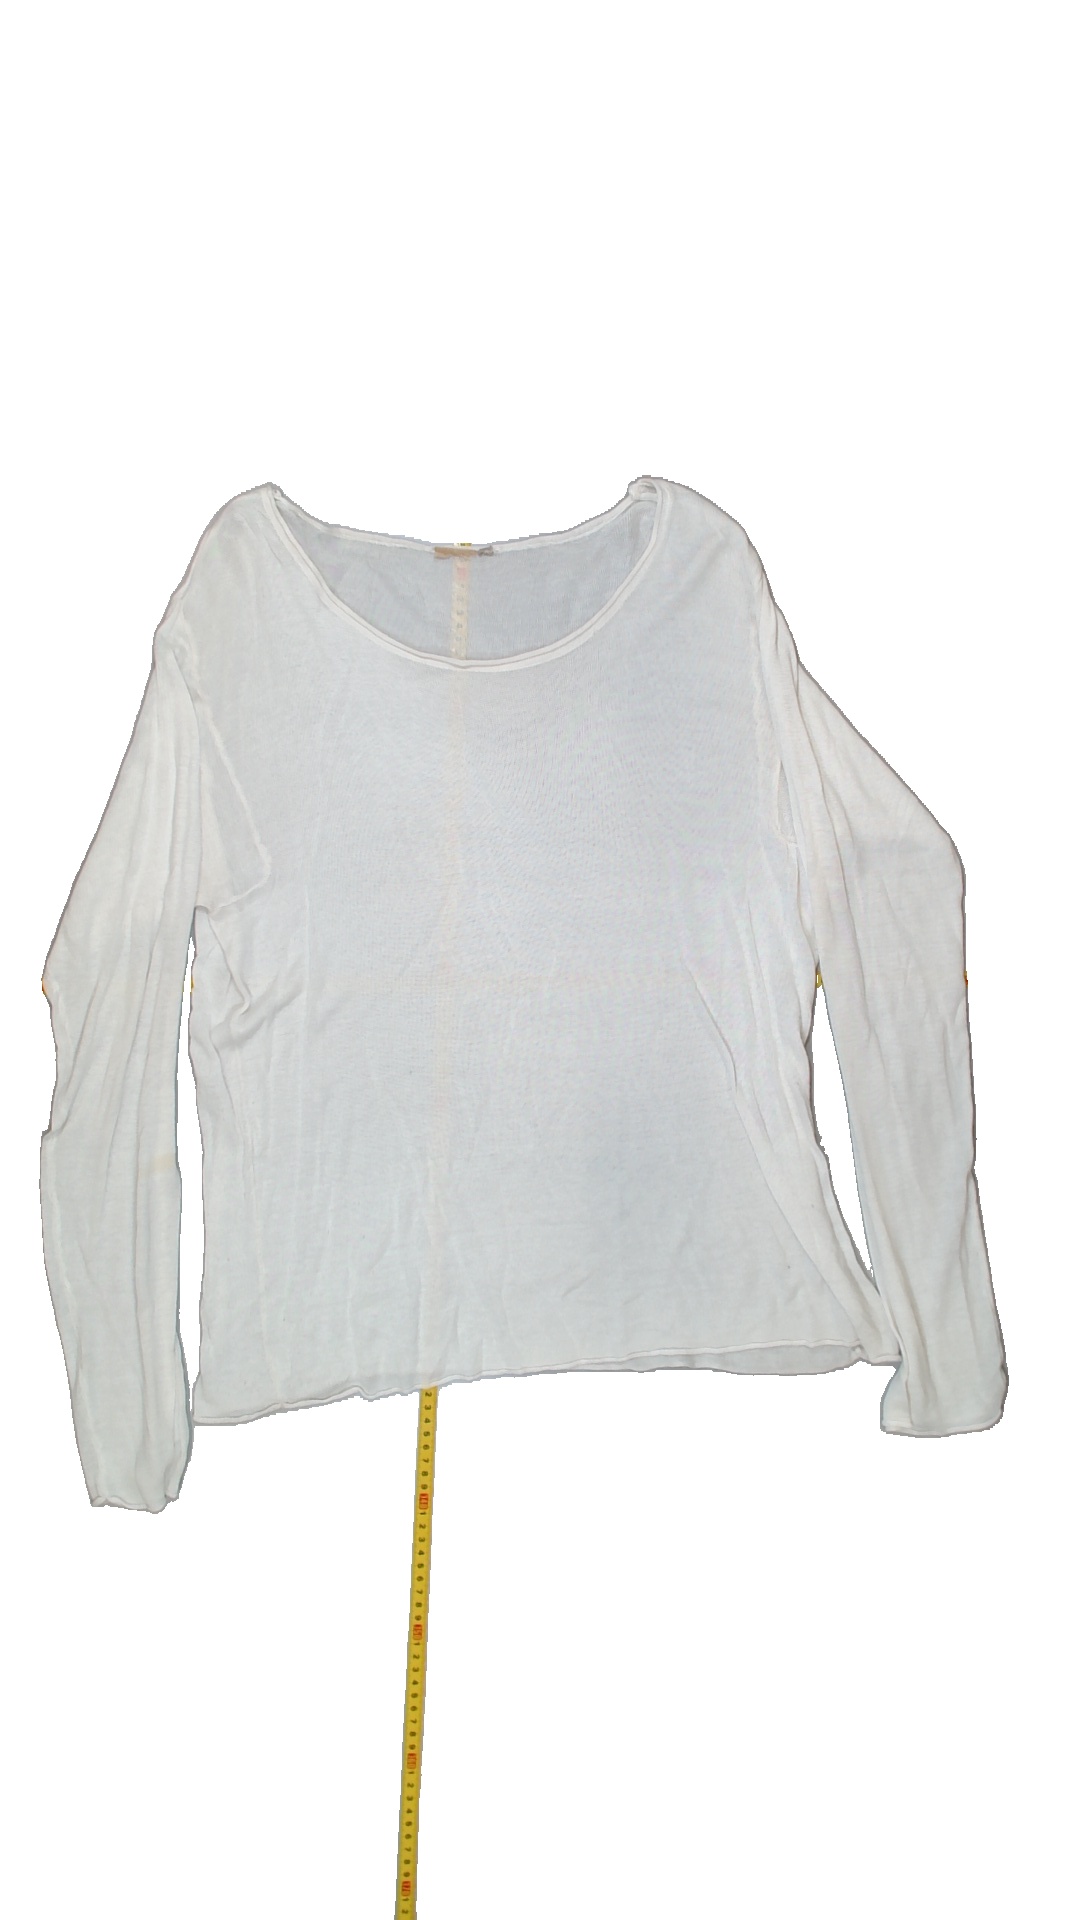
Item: Shirt (Ladies)
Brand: Not Applicable
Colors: White
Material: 100%viscose
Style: No trend
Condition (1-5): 2
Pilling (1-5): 3
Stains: Yes
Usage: Export
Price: <50